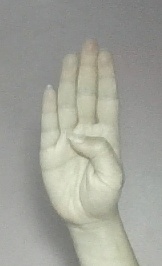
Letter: kaaf